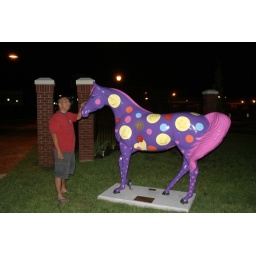
a colorful horse in louisville